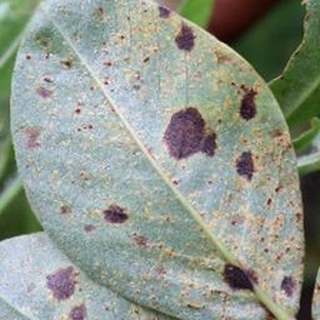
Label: groundnut_rust